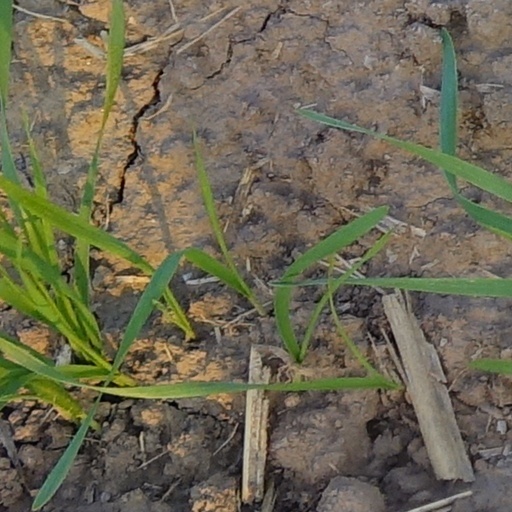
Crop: wheat